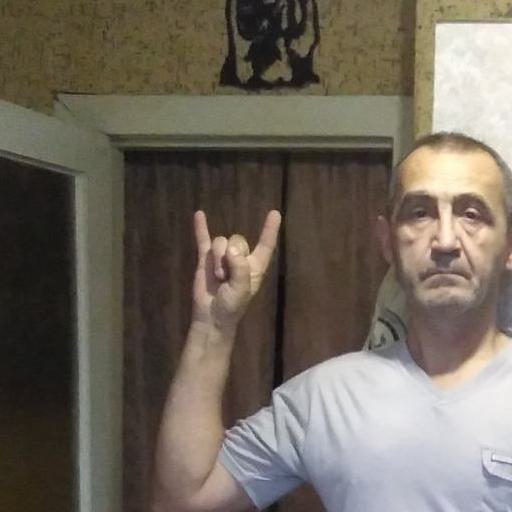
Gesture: rock